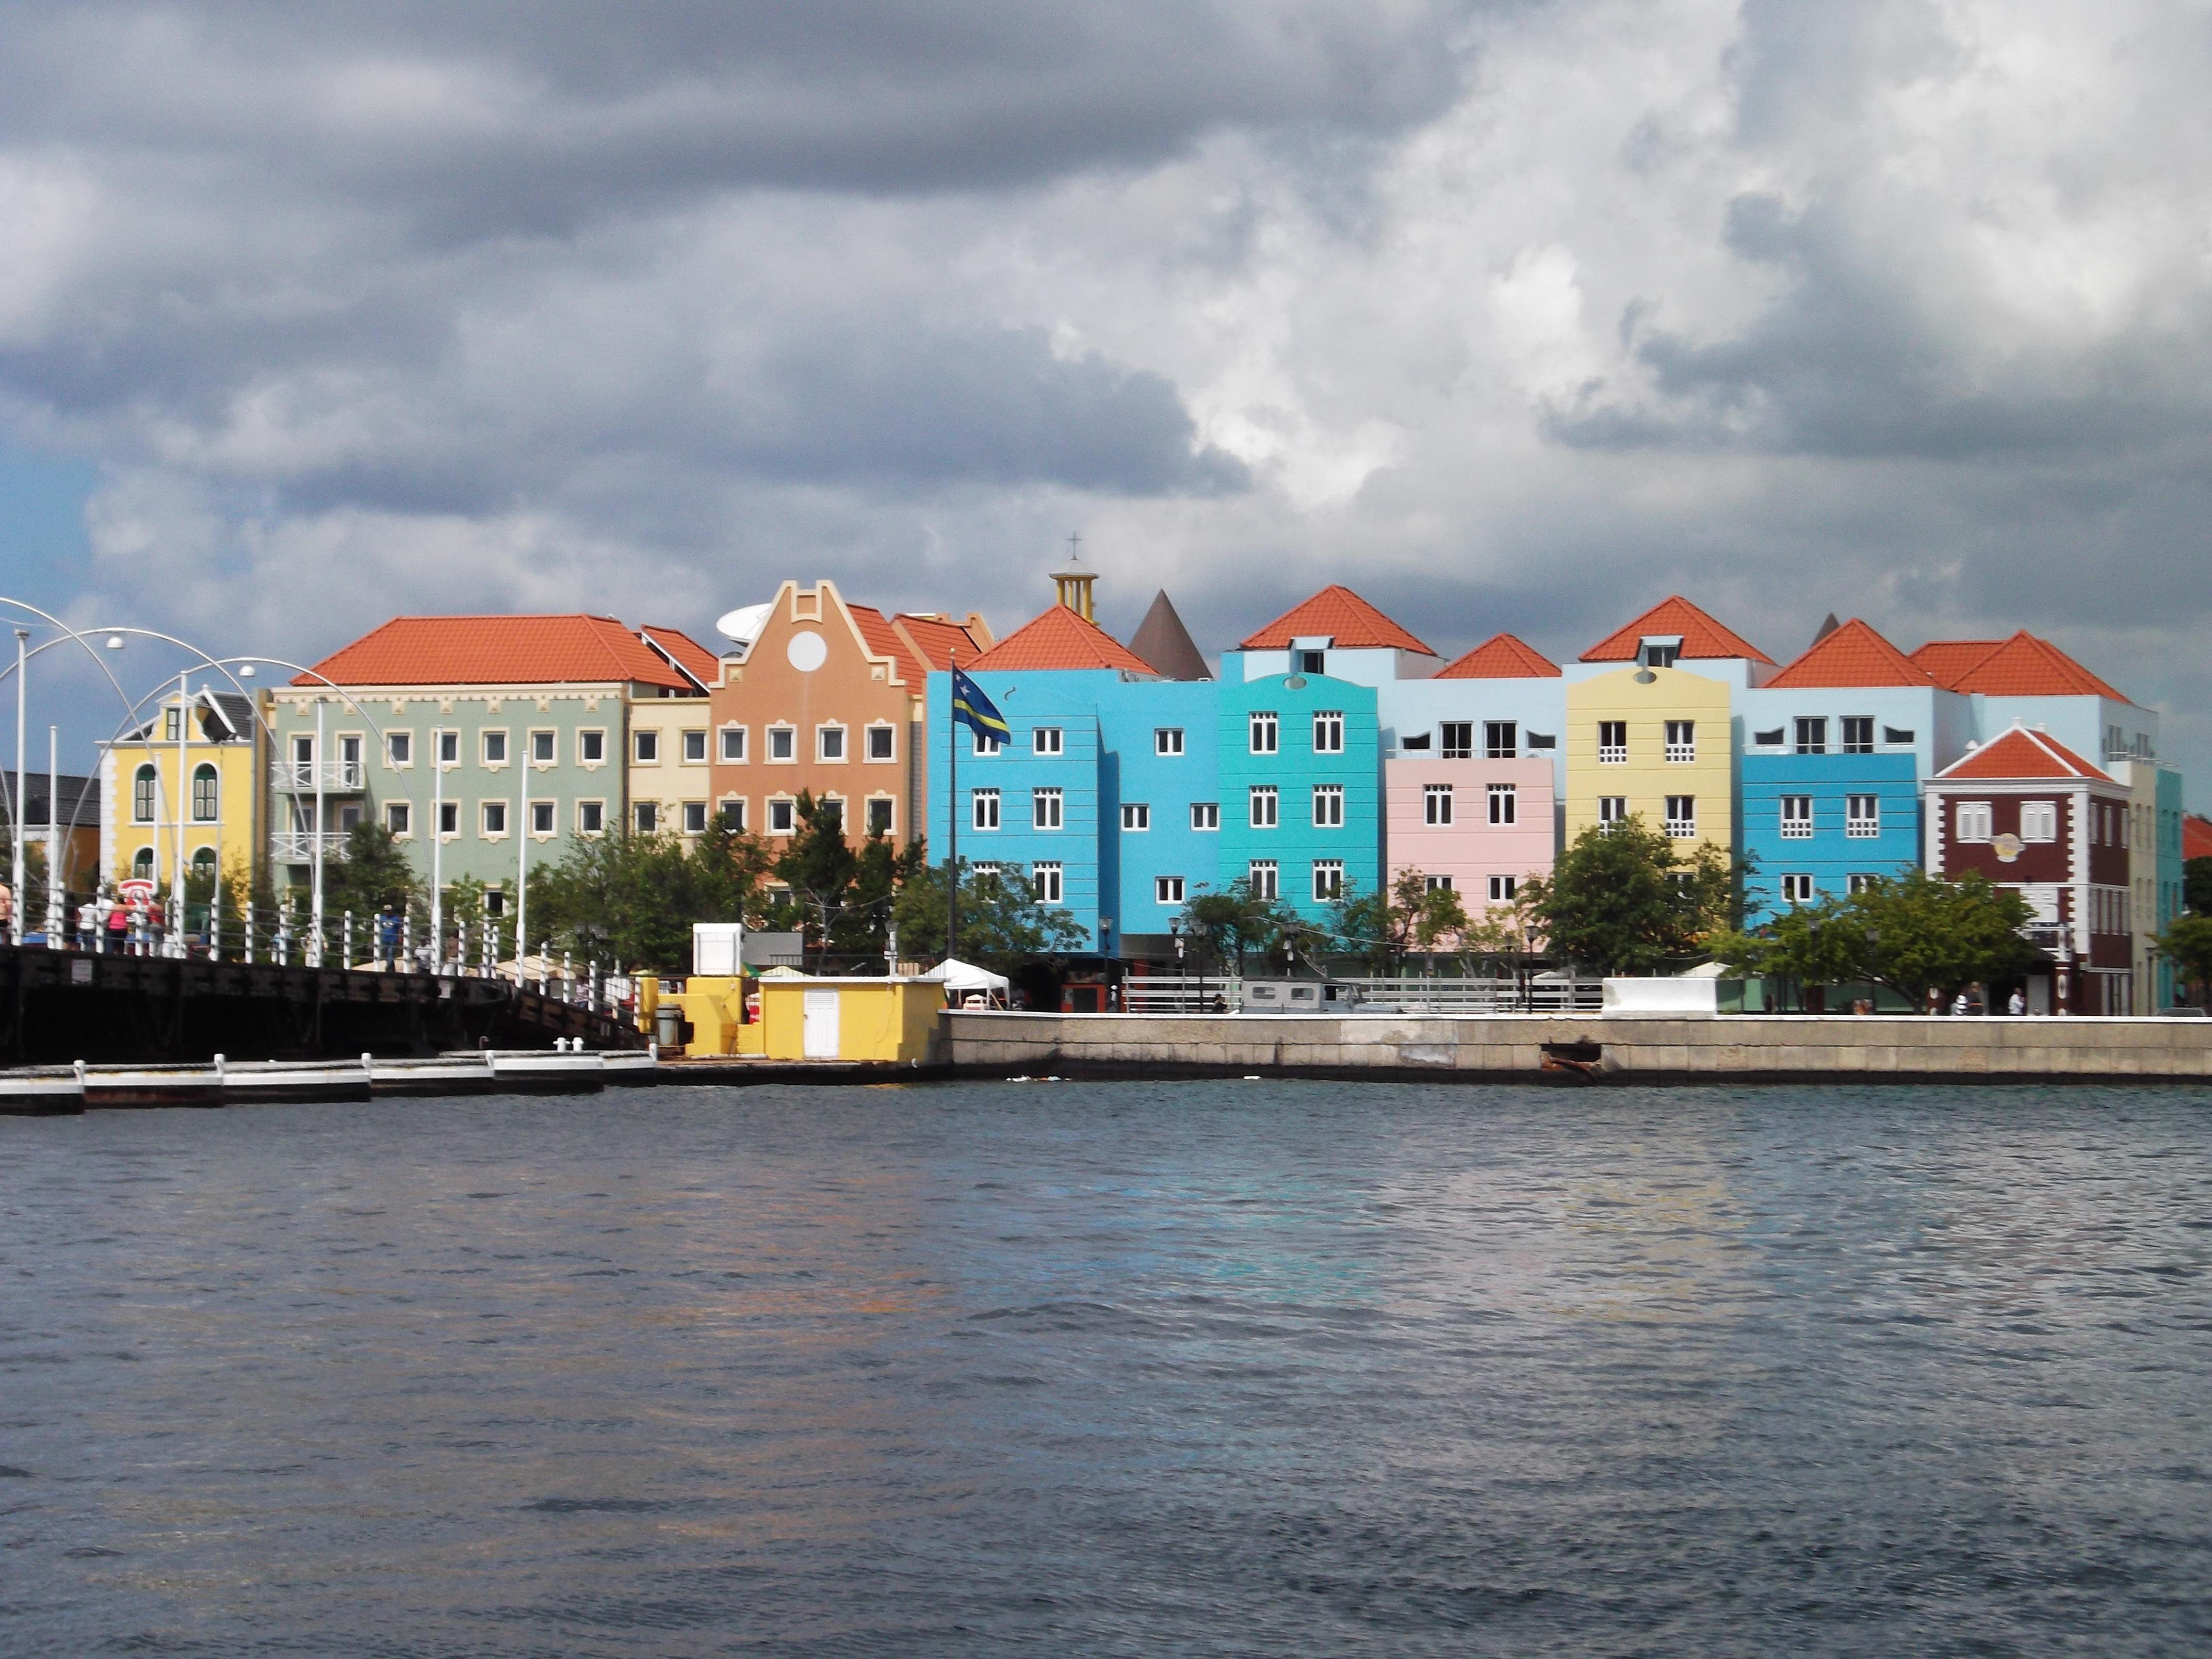
sea, coast, dock, town, building, river, cityscape, vacation, vehicle, bay, harbor, sightseeing, marina, port, colorful, waterway, places of interest, capital, homes, dutch, caribbean, antilles, netherlands antilles, curacao, abc islands, willemstad